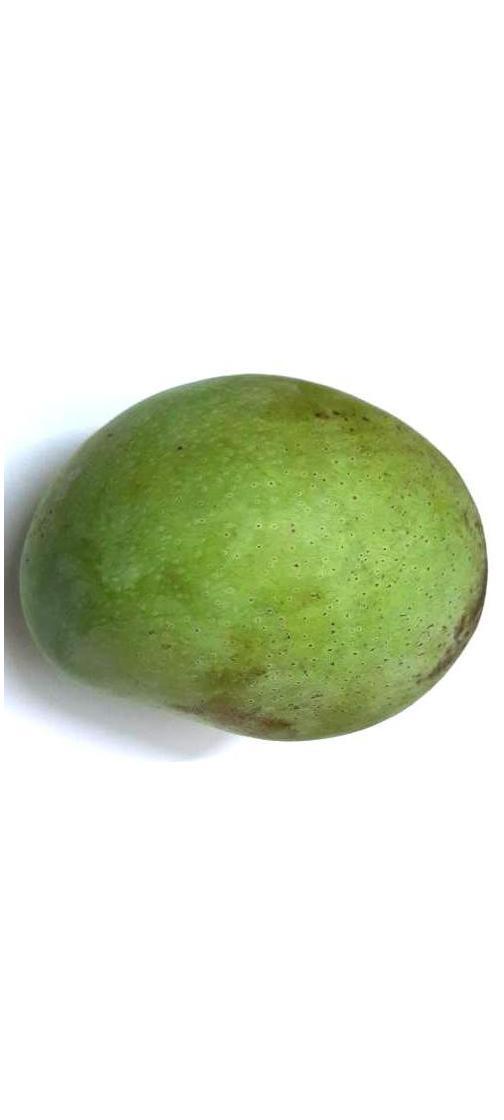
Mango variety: Fazli Shurmai